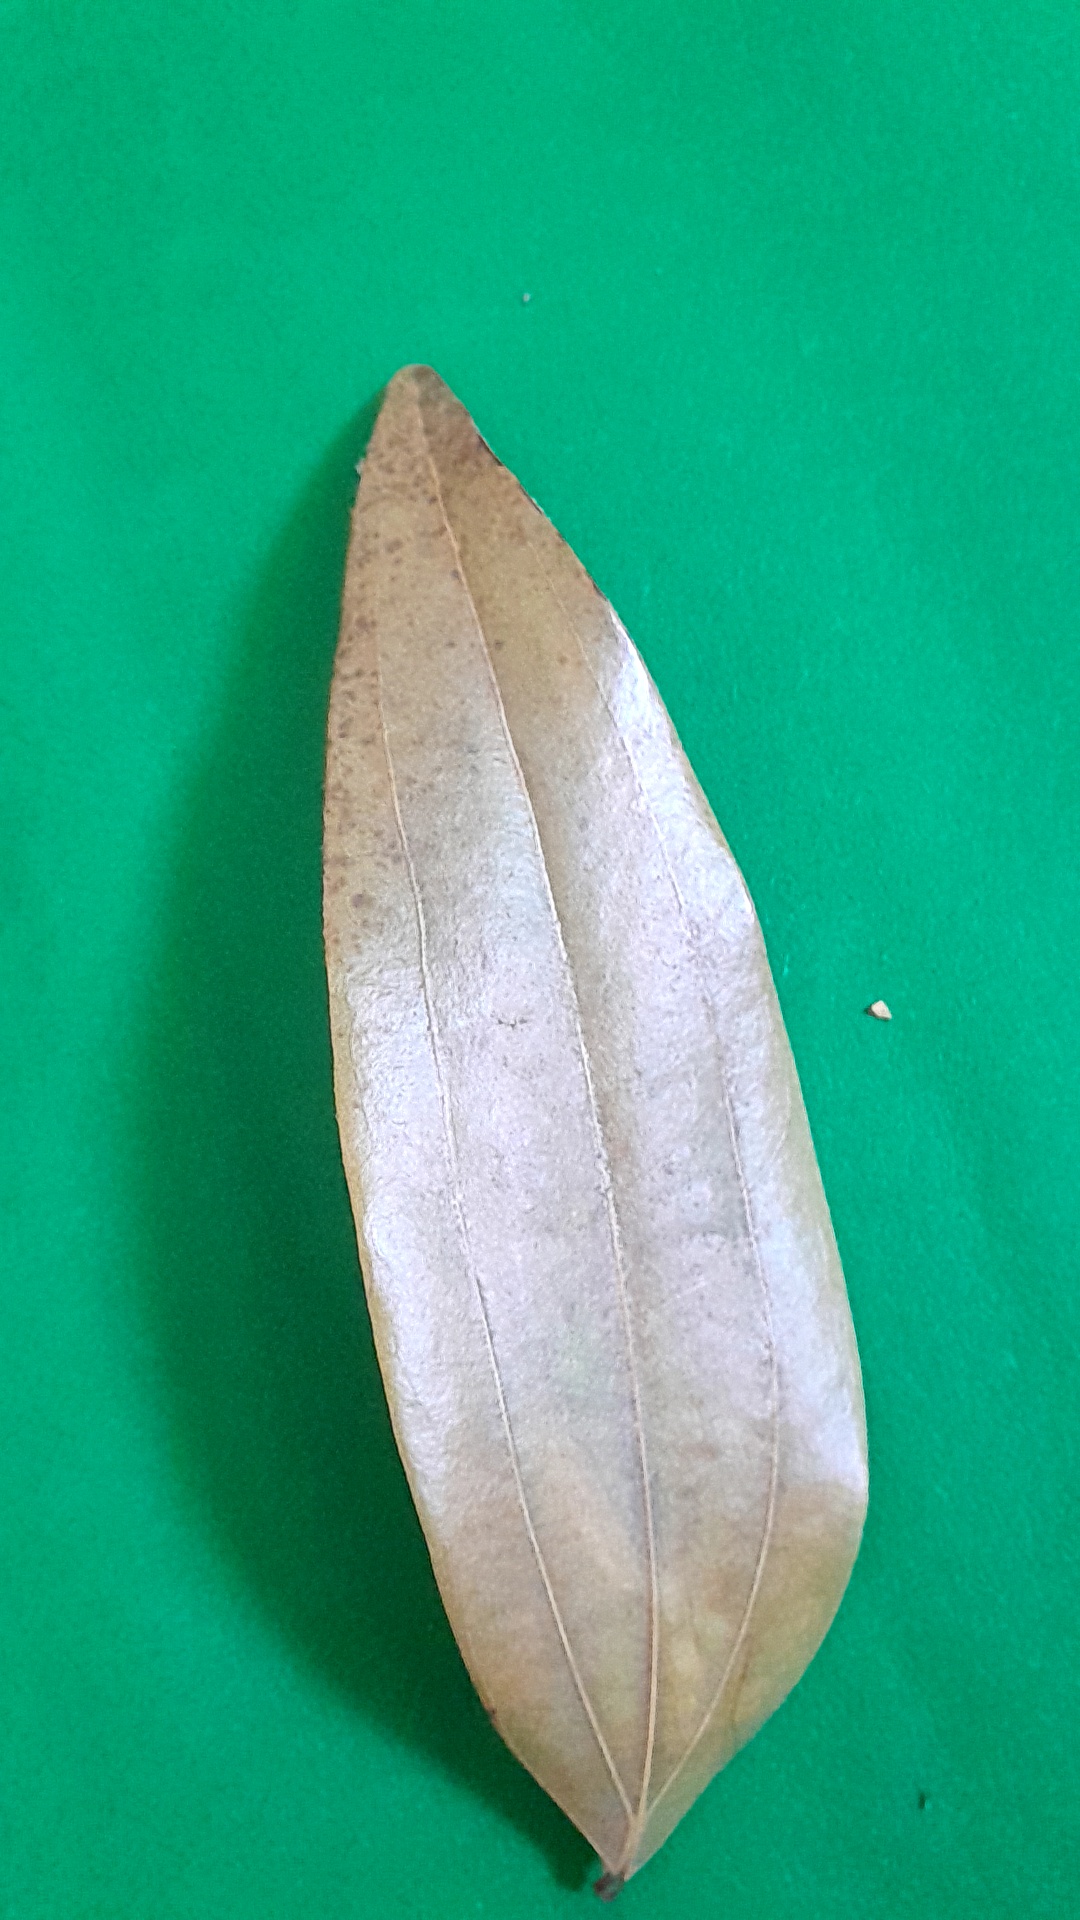
Label: Dry Leaf